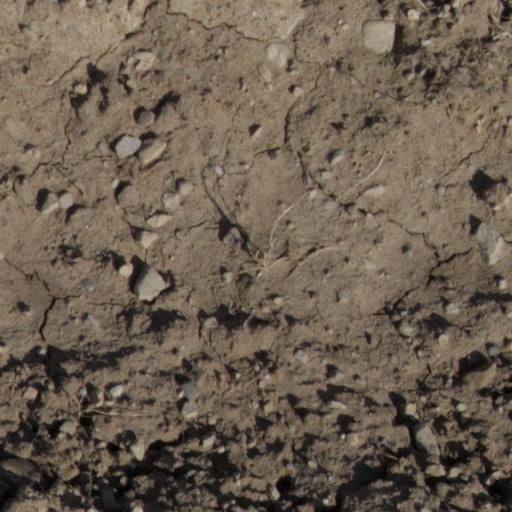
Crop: wheat